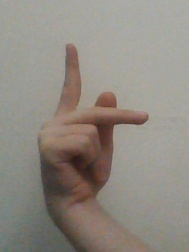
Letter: dha